NSB Di 2

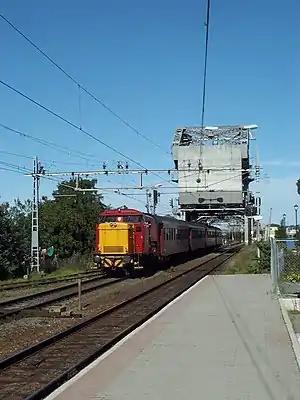
Di 2 hauling a train over Skansen Bridge just south of Trondheim Central Station in 2000

Common for all series is an overall length of and a C wheel arrangement. The class was wide and tall. The locos had a maximum permitted speed of on main line service and during shunting. The MaK six-cylinder prime movers gave a power output of , the first three being of the MS 30 A model and the second five of the MS 301 A model. This gave 740 and 750 revolutions per minute, respectively. The Bergen prime movers were slightly more powerful, giving a power output of . The MaK units weighed , while the Thune units weighed .